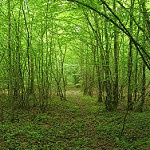
Label: forest